House of Asseburg

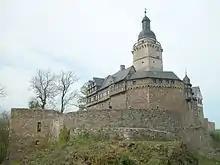
Falkenstein Castle (Harz)

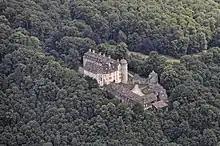
Hinnenburg Castle near Brakel

From the mid 13th century on, two branches of the Asseburg family emerged: an elder Eastphalian-Thuringian branch and a younger Westphalian branch. The former had its initial seat at Moringen Castle, later also at Ampfurth near Oschersleben. In 1437, Falkenstein Castle in the Lower Harz was acquired as an enfeoffment of the bishops of Halberstadt. In 1509, Wallhausen was also acquired, initially as an enfeoffment of the County of Mansfeld, later of the Electorate of Saxony. Meisdorf House near Falkenstein later became the permanent residence of the branch, while Falkenstein Castle was used for hunting parties.